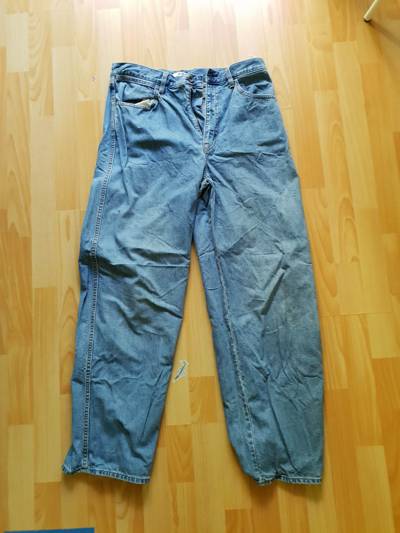
Waste category: clothes